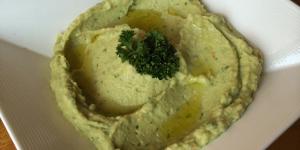
hummus de aguacate